Over the Reich

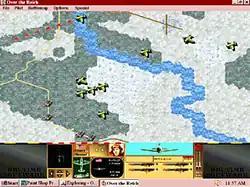
The player's squadron of fighter planes are taking on threats from land and from air in this World War II mission.

Players can play as Nazi Germany, the United States of America, or Great Britain. This game combines turn-based dogfighting with strategic manoeuvers as the player must position airplanes to destroy enemies. Authentic clips from World War II help to improve the realism of this video game.